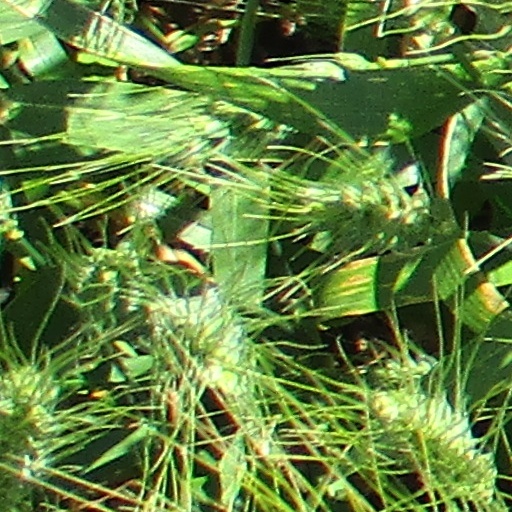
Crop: wheat